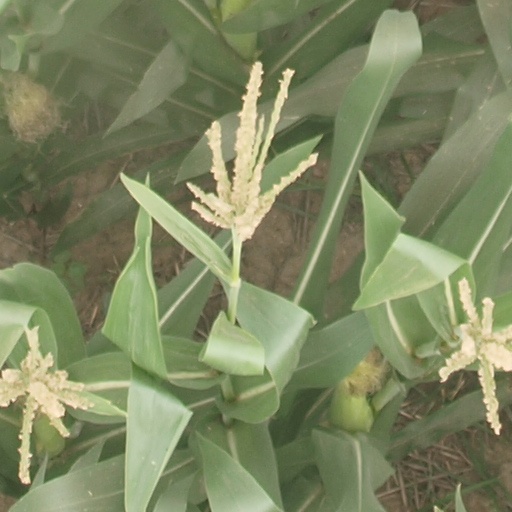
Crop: maize; corn